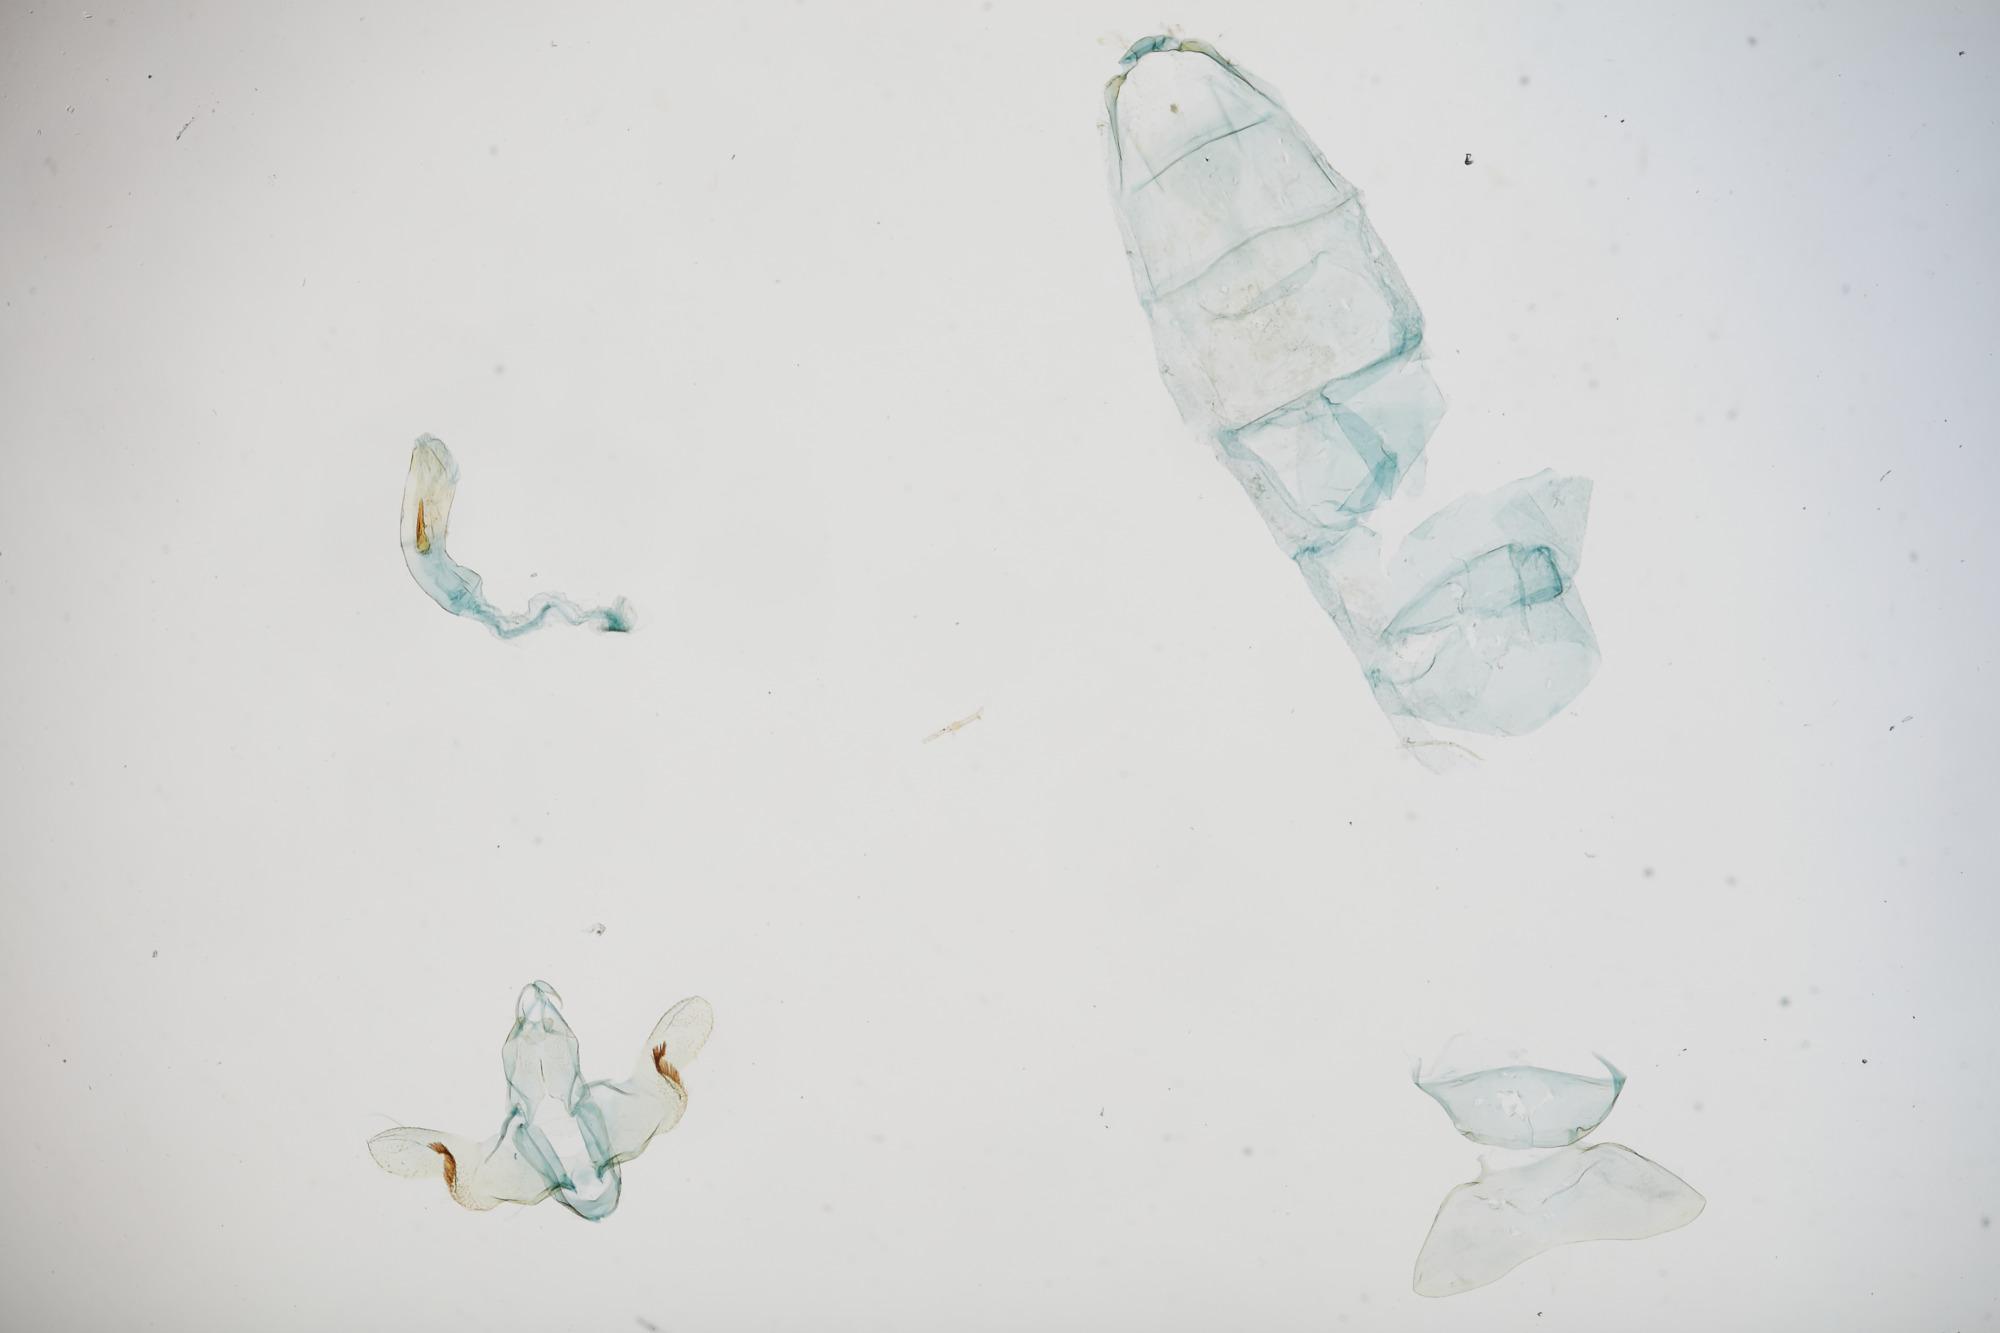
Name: Pectinimura singularis
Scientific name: Pectinimura singularis Park, 2011
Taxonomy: Animalia, Arthropoda, Insecta, Lepidoptera, Lecithoceridae, Lecithocerinae
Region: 2360
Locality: Morobe, Mt. Kaindi, [Not Stated], Papua New Guinea
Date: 3 Oct 1992